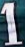
Number: 1